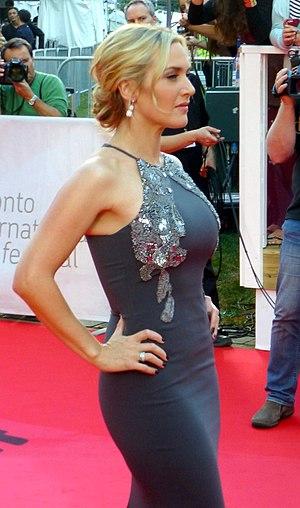
Haute Couture est un film dramatique australien réalisé par Jocelyn Moorhouse, sorti en 2015.